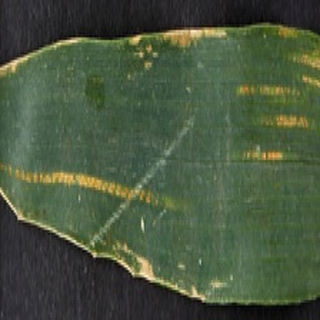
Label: wheat_yellow_rust